Ilija Belošević

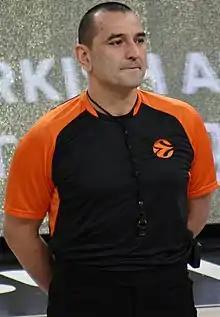
Belošević in 2018

Ilija Belošević (born 13 April 1972) is a Serbian basketball referee.